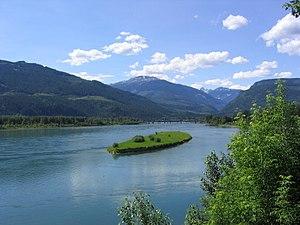
La géographie des États-Unis consiste en l'étude du territoire des États-Unis, pays d'Amérique du Nord s'étendant de l'océan Pacifique à l'ouest à l'océan Atlantique à l'est sur une superficie de 9 600 000 km², ce qui en fait le quatrième pays le plus vaste sur Terre. Il est bordé au nord par le Canada et au sud par le Mexique.